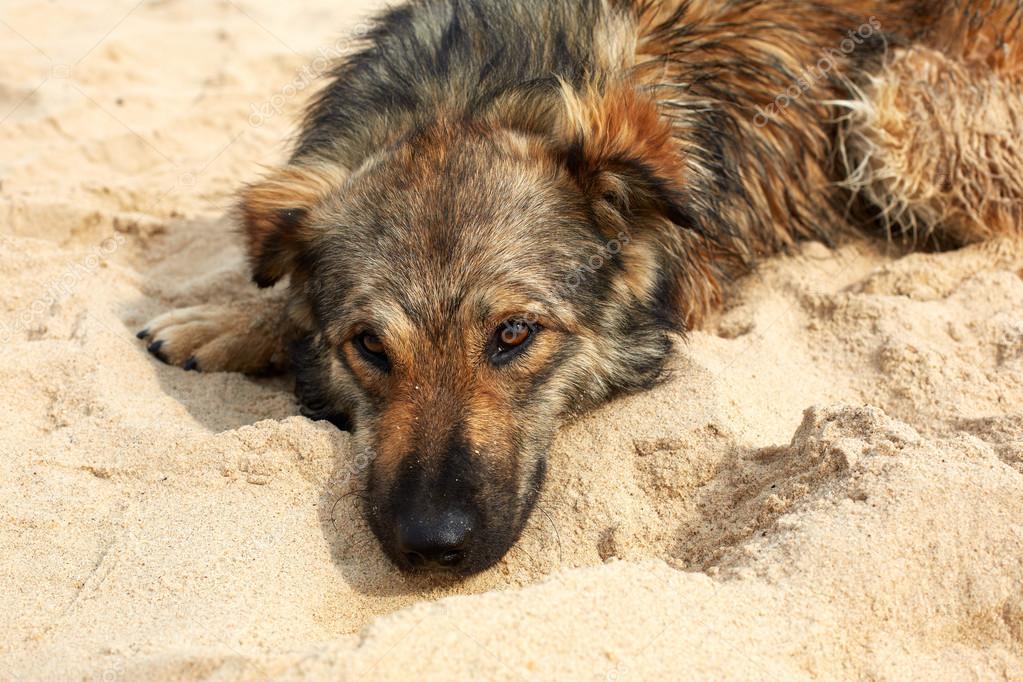
lone sad dog lying on the street .
Relation: Subjective